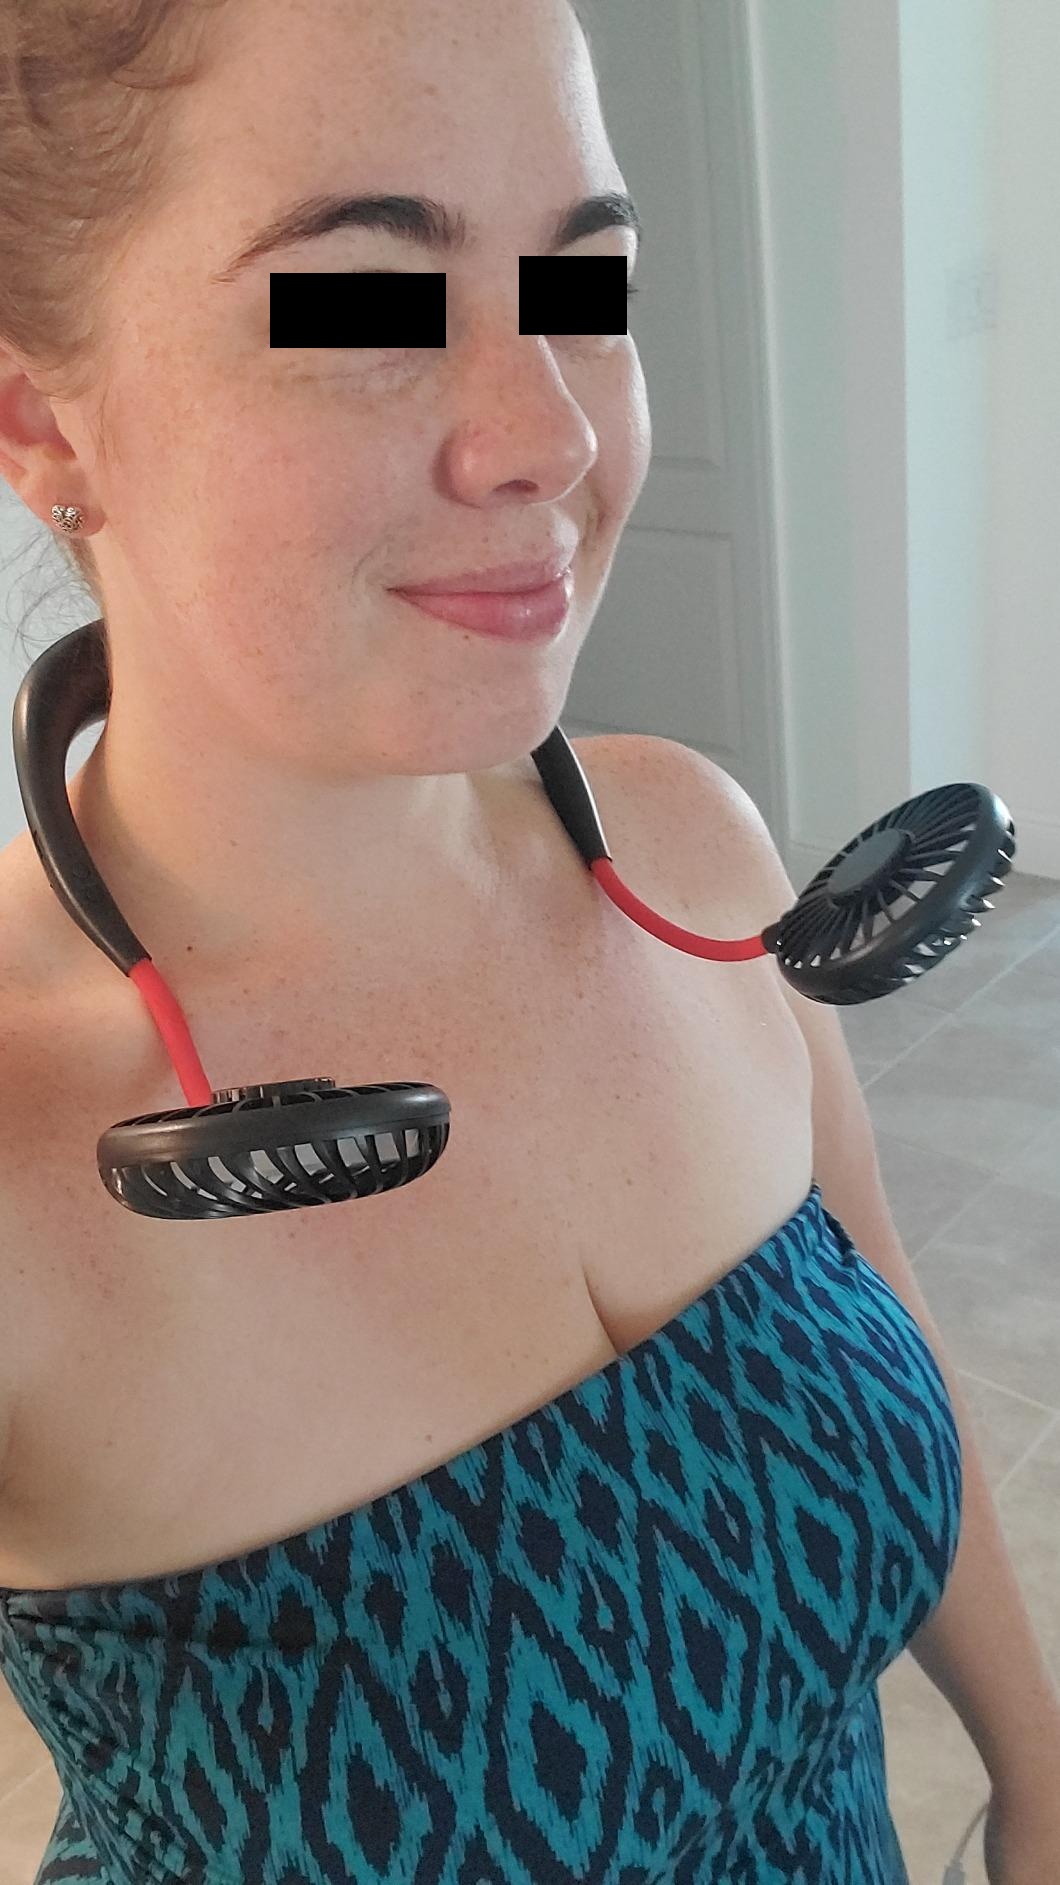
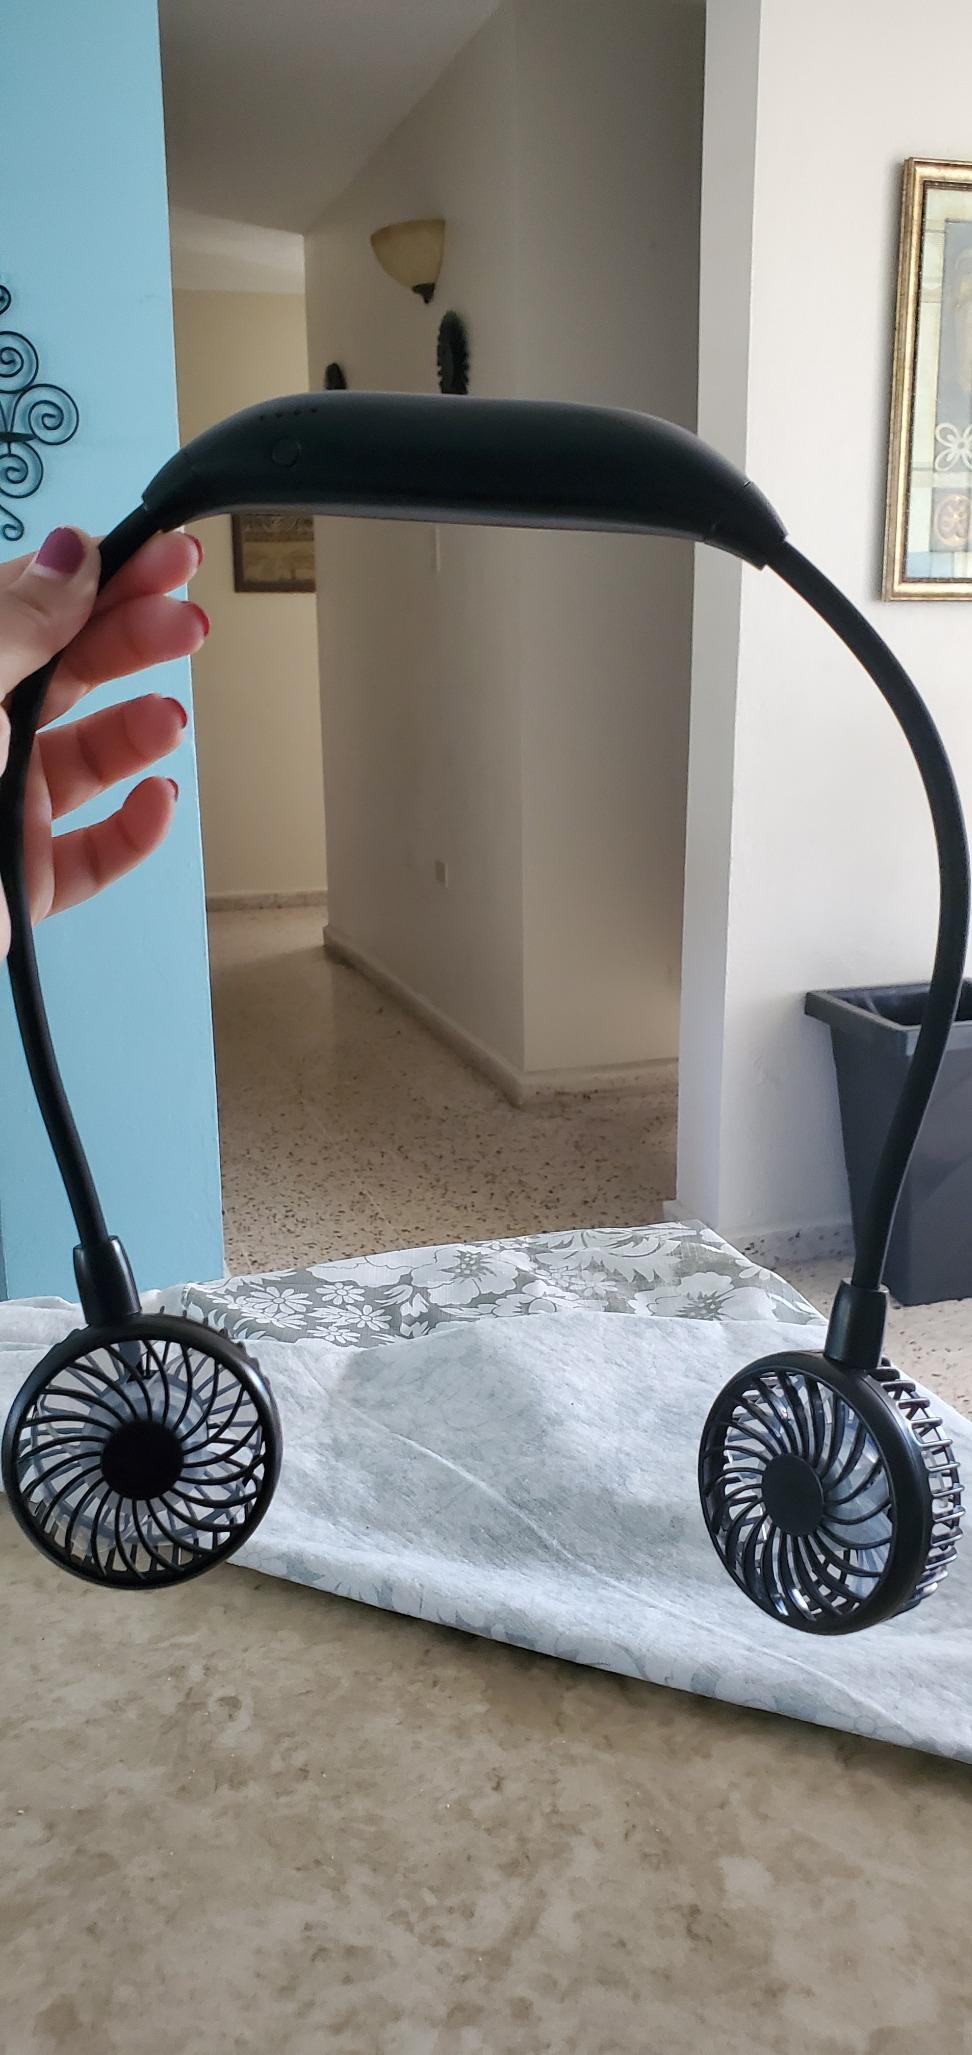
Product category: fan
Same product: no